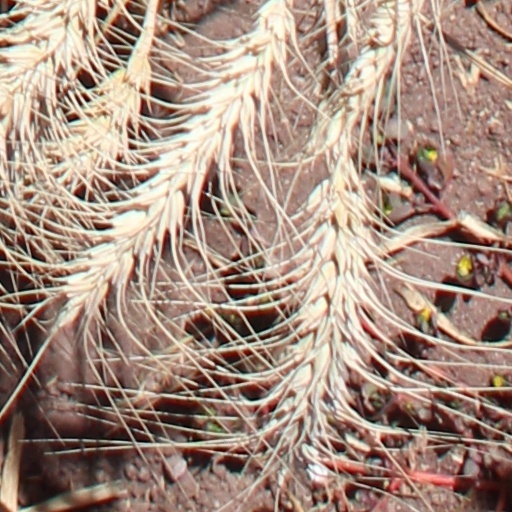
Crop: wheat